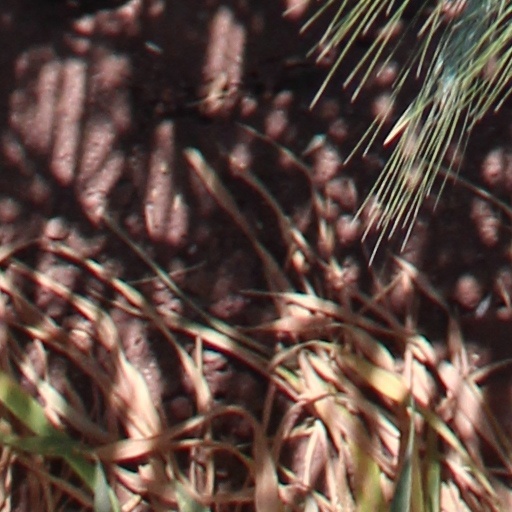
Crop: wheat